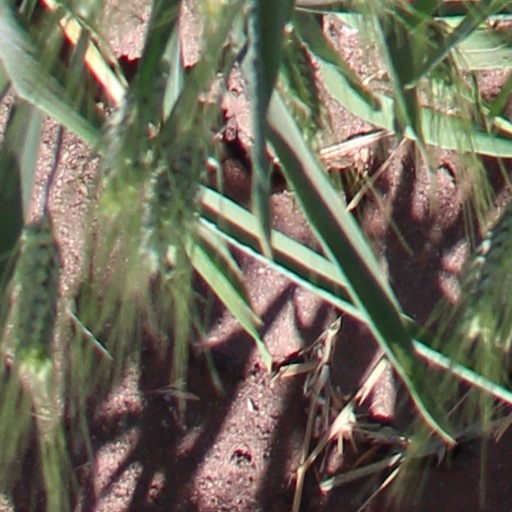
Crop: wheat